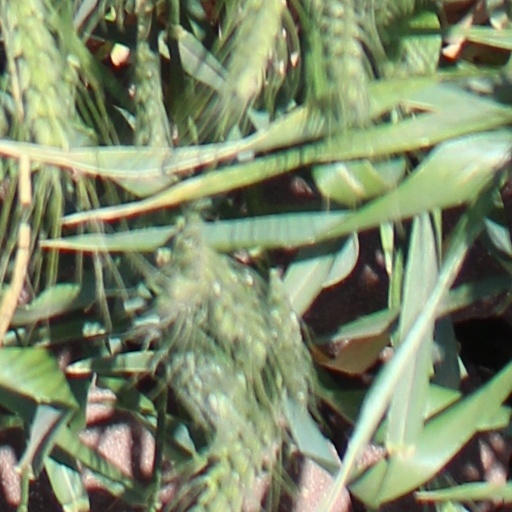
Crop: wheat